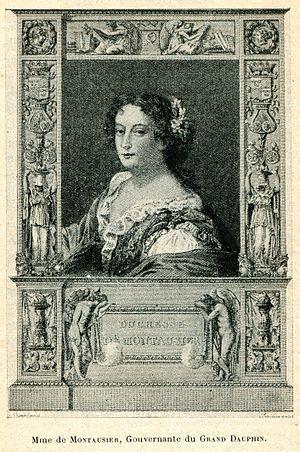
Cabanès, Éducation de Princes003 Duchesse de Montausier
Charles de Sainte-Maure, marquis de Salles, baron de Montausier à la mort de son frère en 1635, marquis de Montausier en 1644, duc et pair de Montausier en 1664, né le 6 octobre 1610 et mort le 17 novembre 1690, est un gentilhomme et militaire français du XVIIᵉ siècle. Il fut le gouverneur du Grand Dauphin, fils de Louis XIV à partir de 1668. Familier de l’hôtel de Rambouillet, son souvenir appartient à l’histoire littéraire à plusieurs titres.